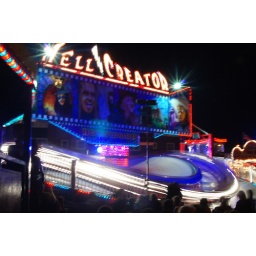
I was walking back from the train station when I took this. I will try again with a tripod over the weekend.